Louis the Pious

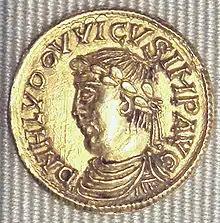
Louis on a "sesquisolidus", essentially Roman in design

On 13 November 833, Ebbo, with Agobard of Lyon, presided over a synod at the Church of Saint Medard in Soissons which saw Louis undertake public penance for the second time in his reign. The penitential ritual that was undertaken began when Louis arrived at the church and confessed multiple times to the crimes levied against him. The crimes had been historic and recent, with accusations of oath breaking, violation of the public peace and inability to control his adulterous wife, Judith of Bavaria. Afterwards, he threw his sword belt at the base of the altar and received judgement through the imposition of the hands of the bishops. Louis was to live the rest of his life as a penitent, never to hold office again. The penance divided the aristocracy. The anonymous biographer of the "Vita Hludovici" criticized the whole affair on the basis that God does not judge twice for sins committed and confessed. Lothair's allies were generously compensated. Ebbo himself received the monastery of St Vaast whilst Pepin was allowed to keep the lands reclaimed from his father.